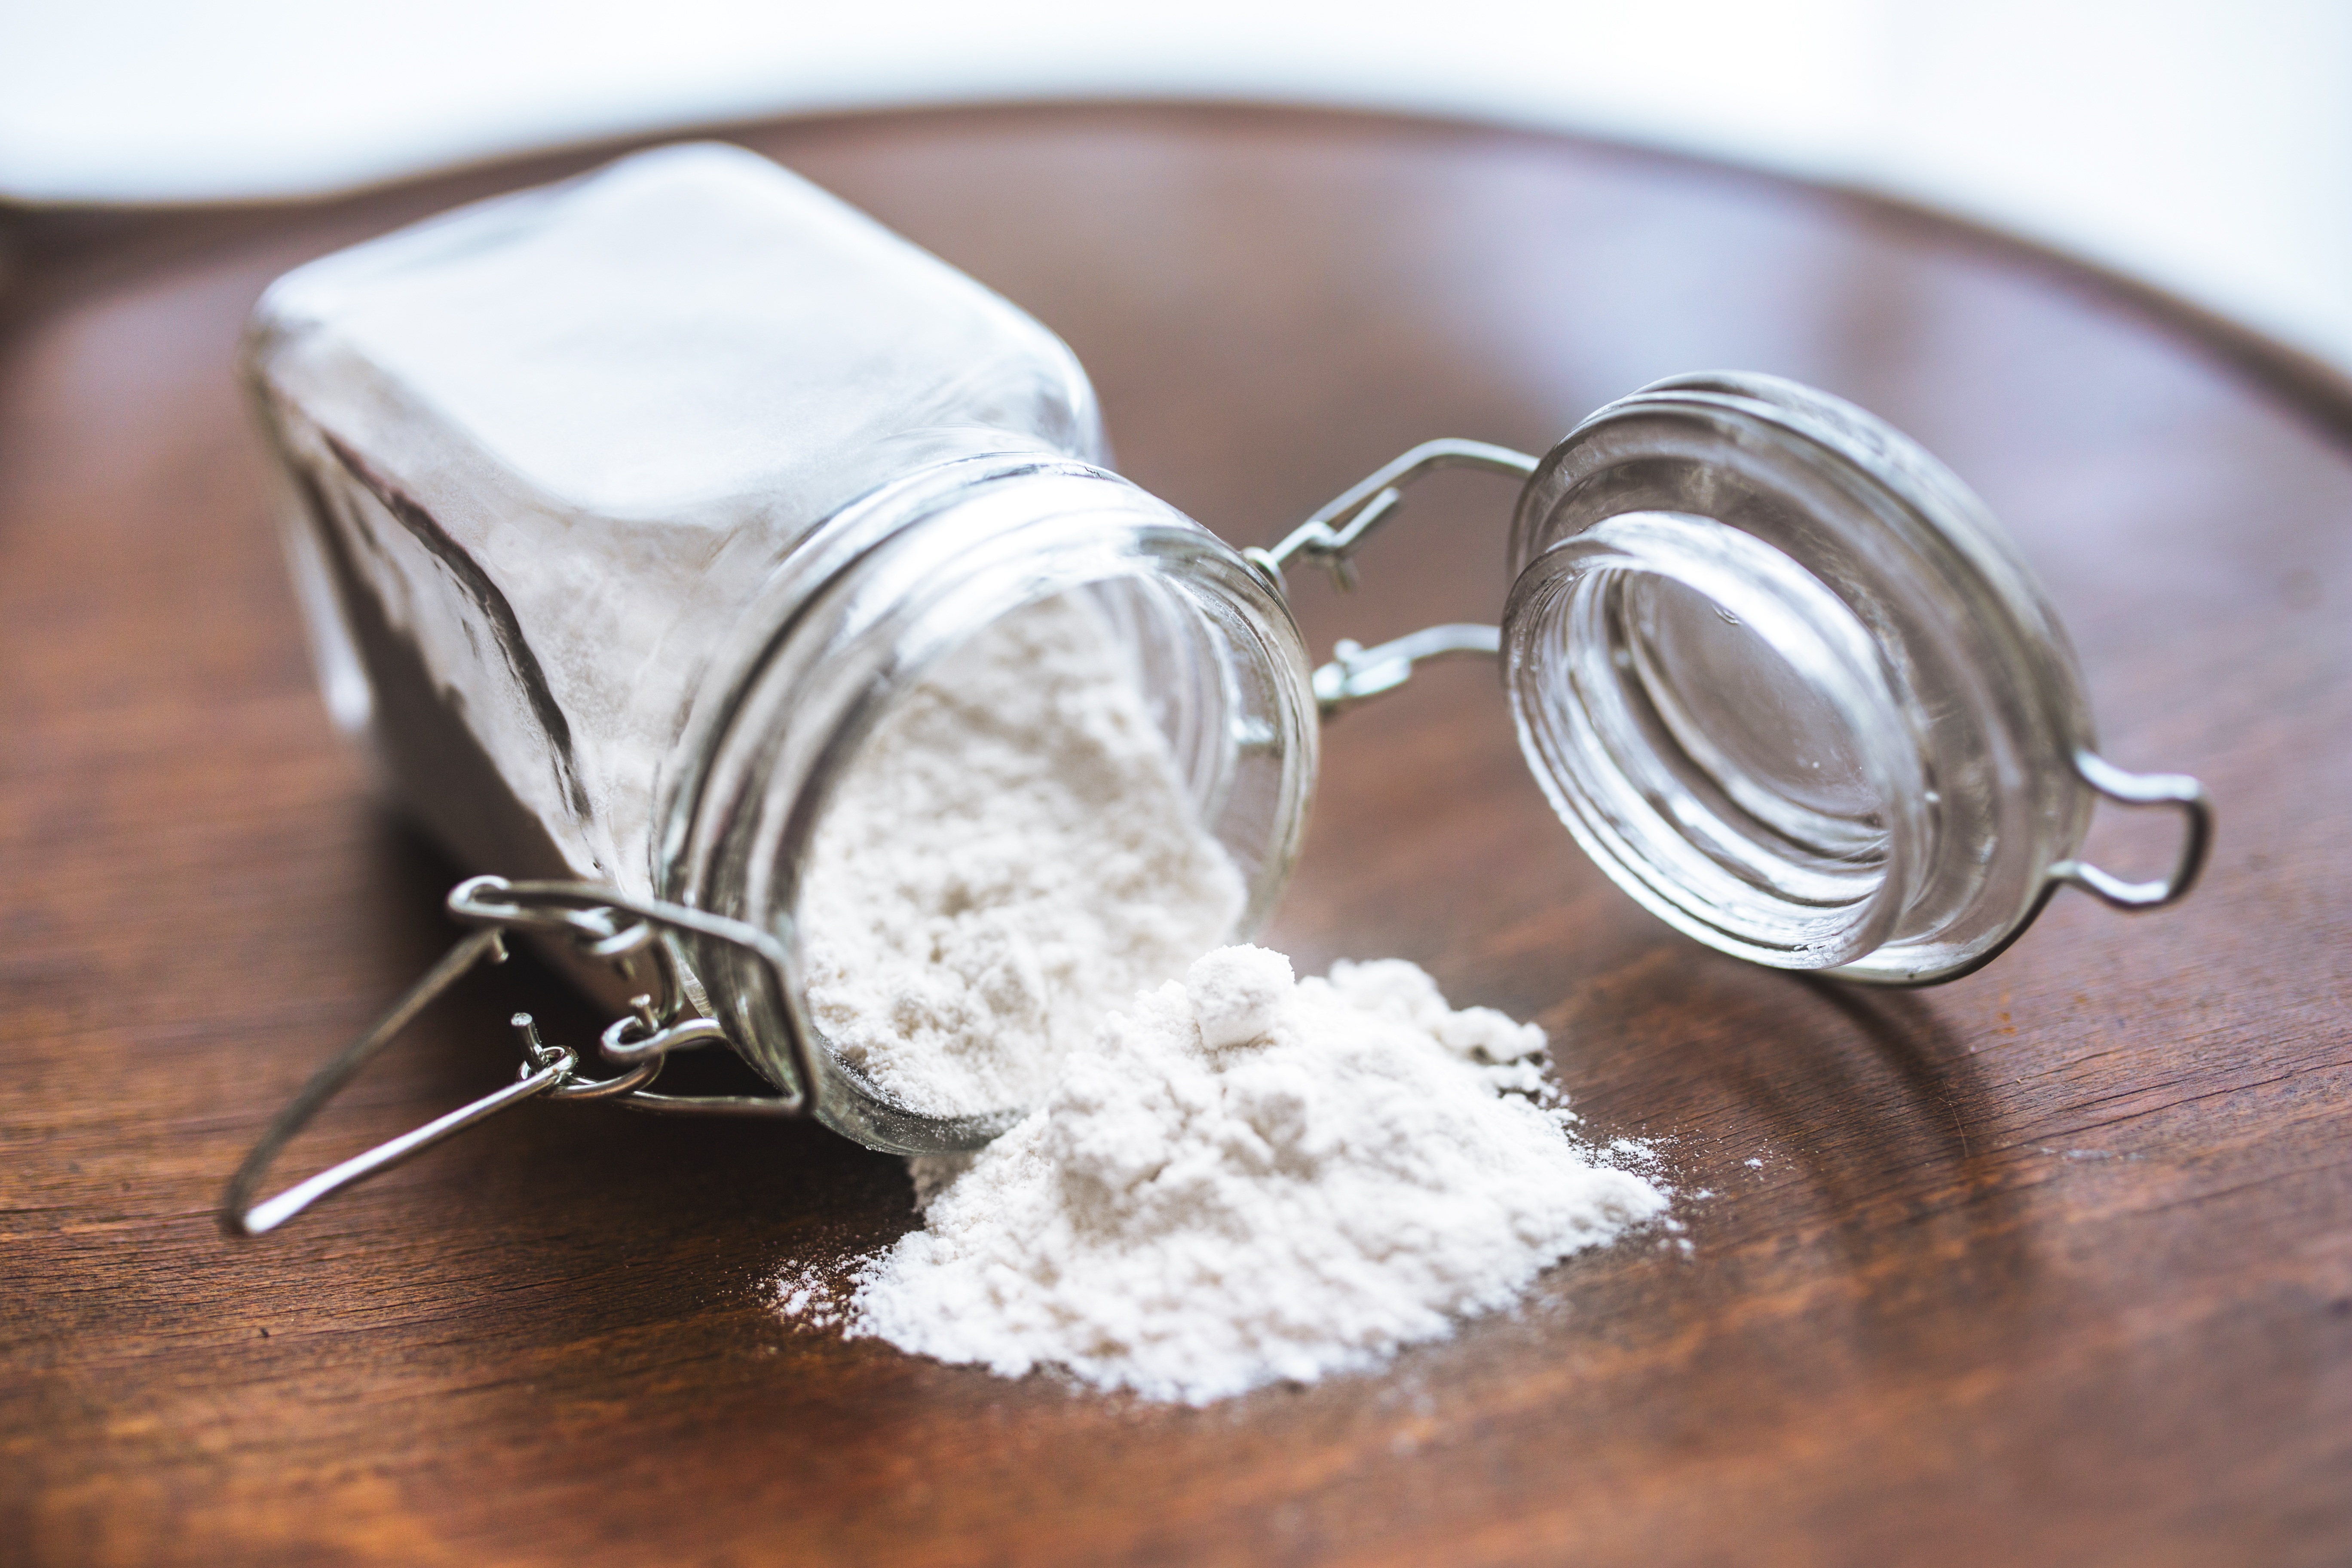
wheat, ring, jar, powder, material, jewellery, silver, earrings, flour, fashion accessory, type 500